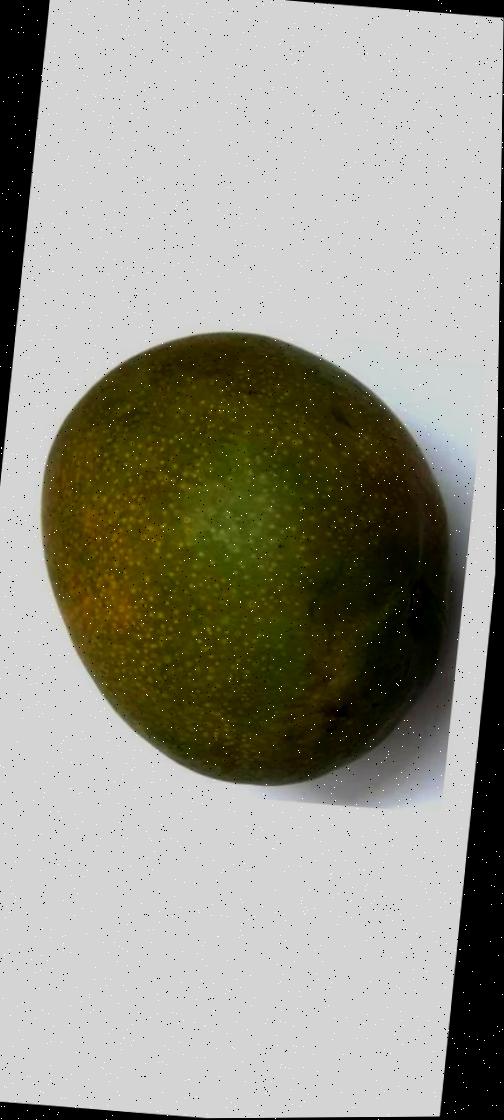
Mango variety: Bari-4